Antoine de Saint-Exupéry

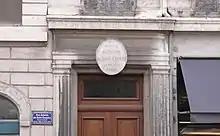
Birthplace of Saint-Exupéry in the Presqu'île section of Lyon, on the street now named after him, in blue at lower left

Saint-Exupéry was born in Lyon, into the French aristocratic Catholic family that traced its lineage back several centuries. Their surname references the 5th-century bishop Saint Exuperius. He was the third child of Viscount Jean de Saint-Exupéry (1863–1904) and his wife, Marie Boyer de Fonscolombe (1875–1972). His father, an executive of the "Le Soleil" (The Sun) insurance brokerage, died of a stroke in the train station of La Foux before Saint-Exupéry's 4th birthday. His father's death affected the entire family, transforming their status to that of "impoverished aristocrats".